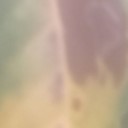
Label: Leaf_rust